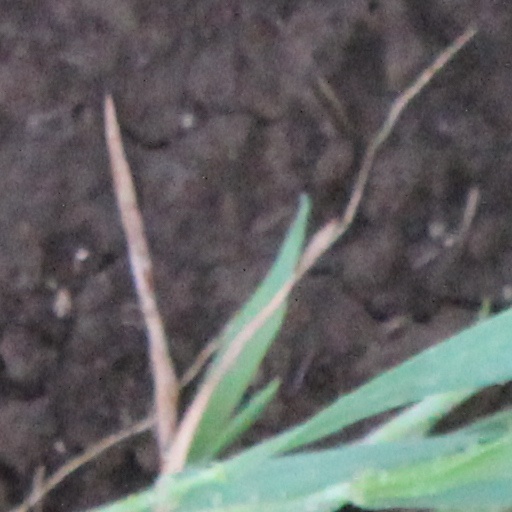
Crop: wheat